Brooke Lynn Hytes

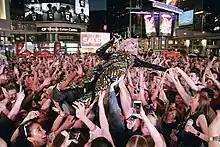
Brooke Lynn Hytes performing at the Toronto Drag Ball on June 22, 2019, during Pride weekend in Toronto

On September 26, 2019, Brooke Lynn Hytes was announced as a full-time judge for "Canada's Drag Race", the Canadian spin-off of "RuPaul's Drag Race". She was the first contestant from any series in the "Drag Race" franchise to become a full-time judge. As of 2024, Brooke Lynn Hytes is the only judge to have appeared on all four seasons of "Canada's Drag Race," as well as its spin-off, "". She and her fellow judges have won three Canadian Screen Awards for Best Host or Presenter in a Factual or Reality/Competition Series, in 2021, 2022, and 2023 respectively.